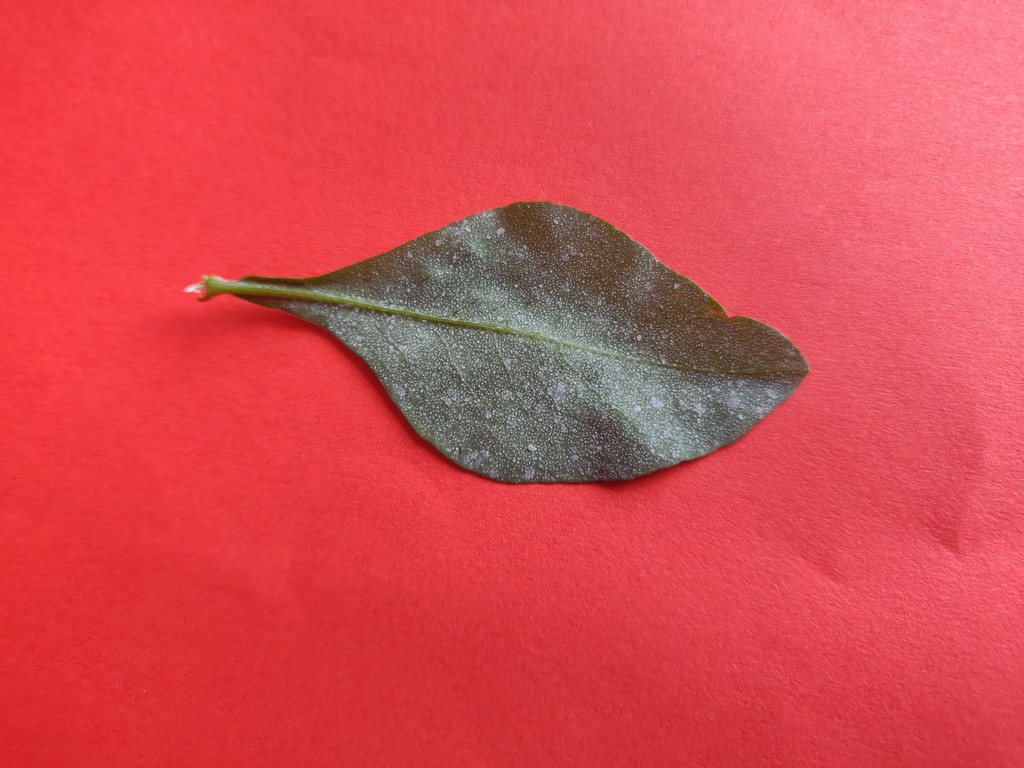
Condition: Unhealthy
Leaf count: single
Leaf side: back